Graham House (Lowell, Michigan)

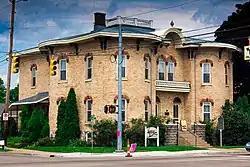

The Graham House was built as a duplex home located at 325 Main Street in Lowell, Michigan. It was listed on the National Register of Historic Places in 1972. The building now houses the Lowell Area Historical Museum.